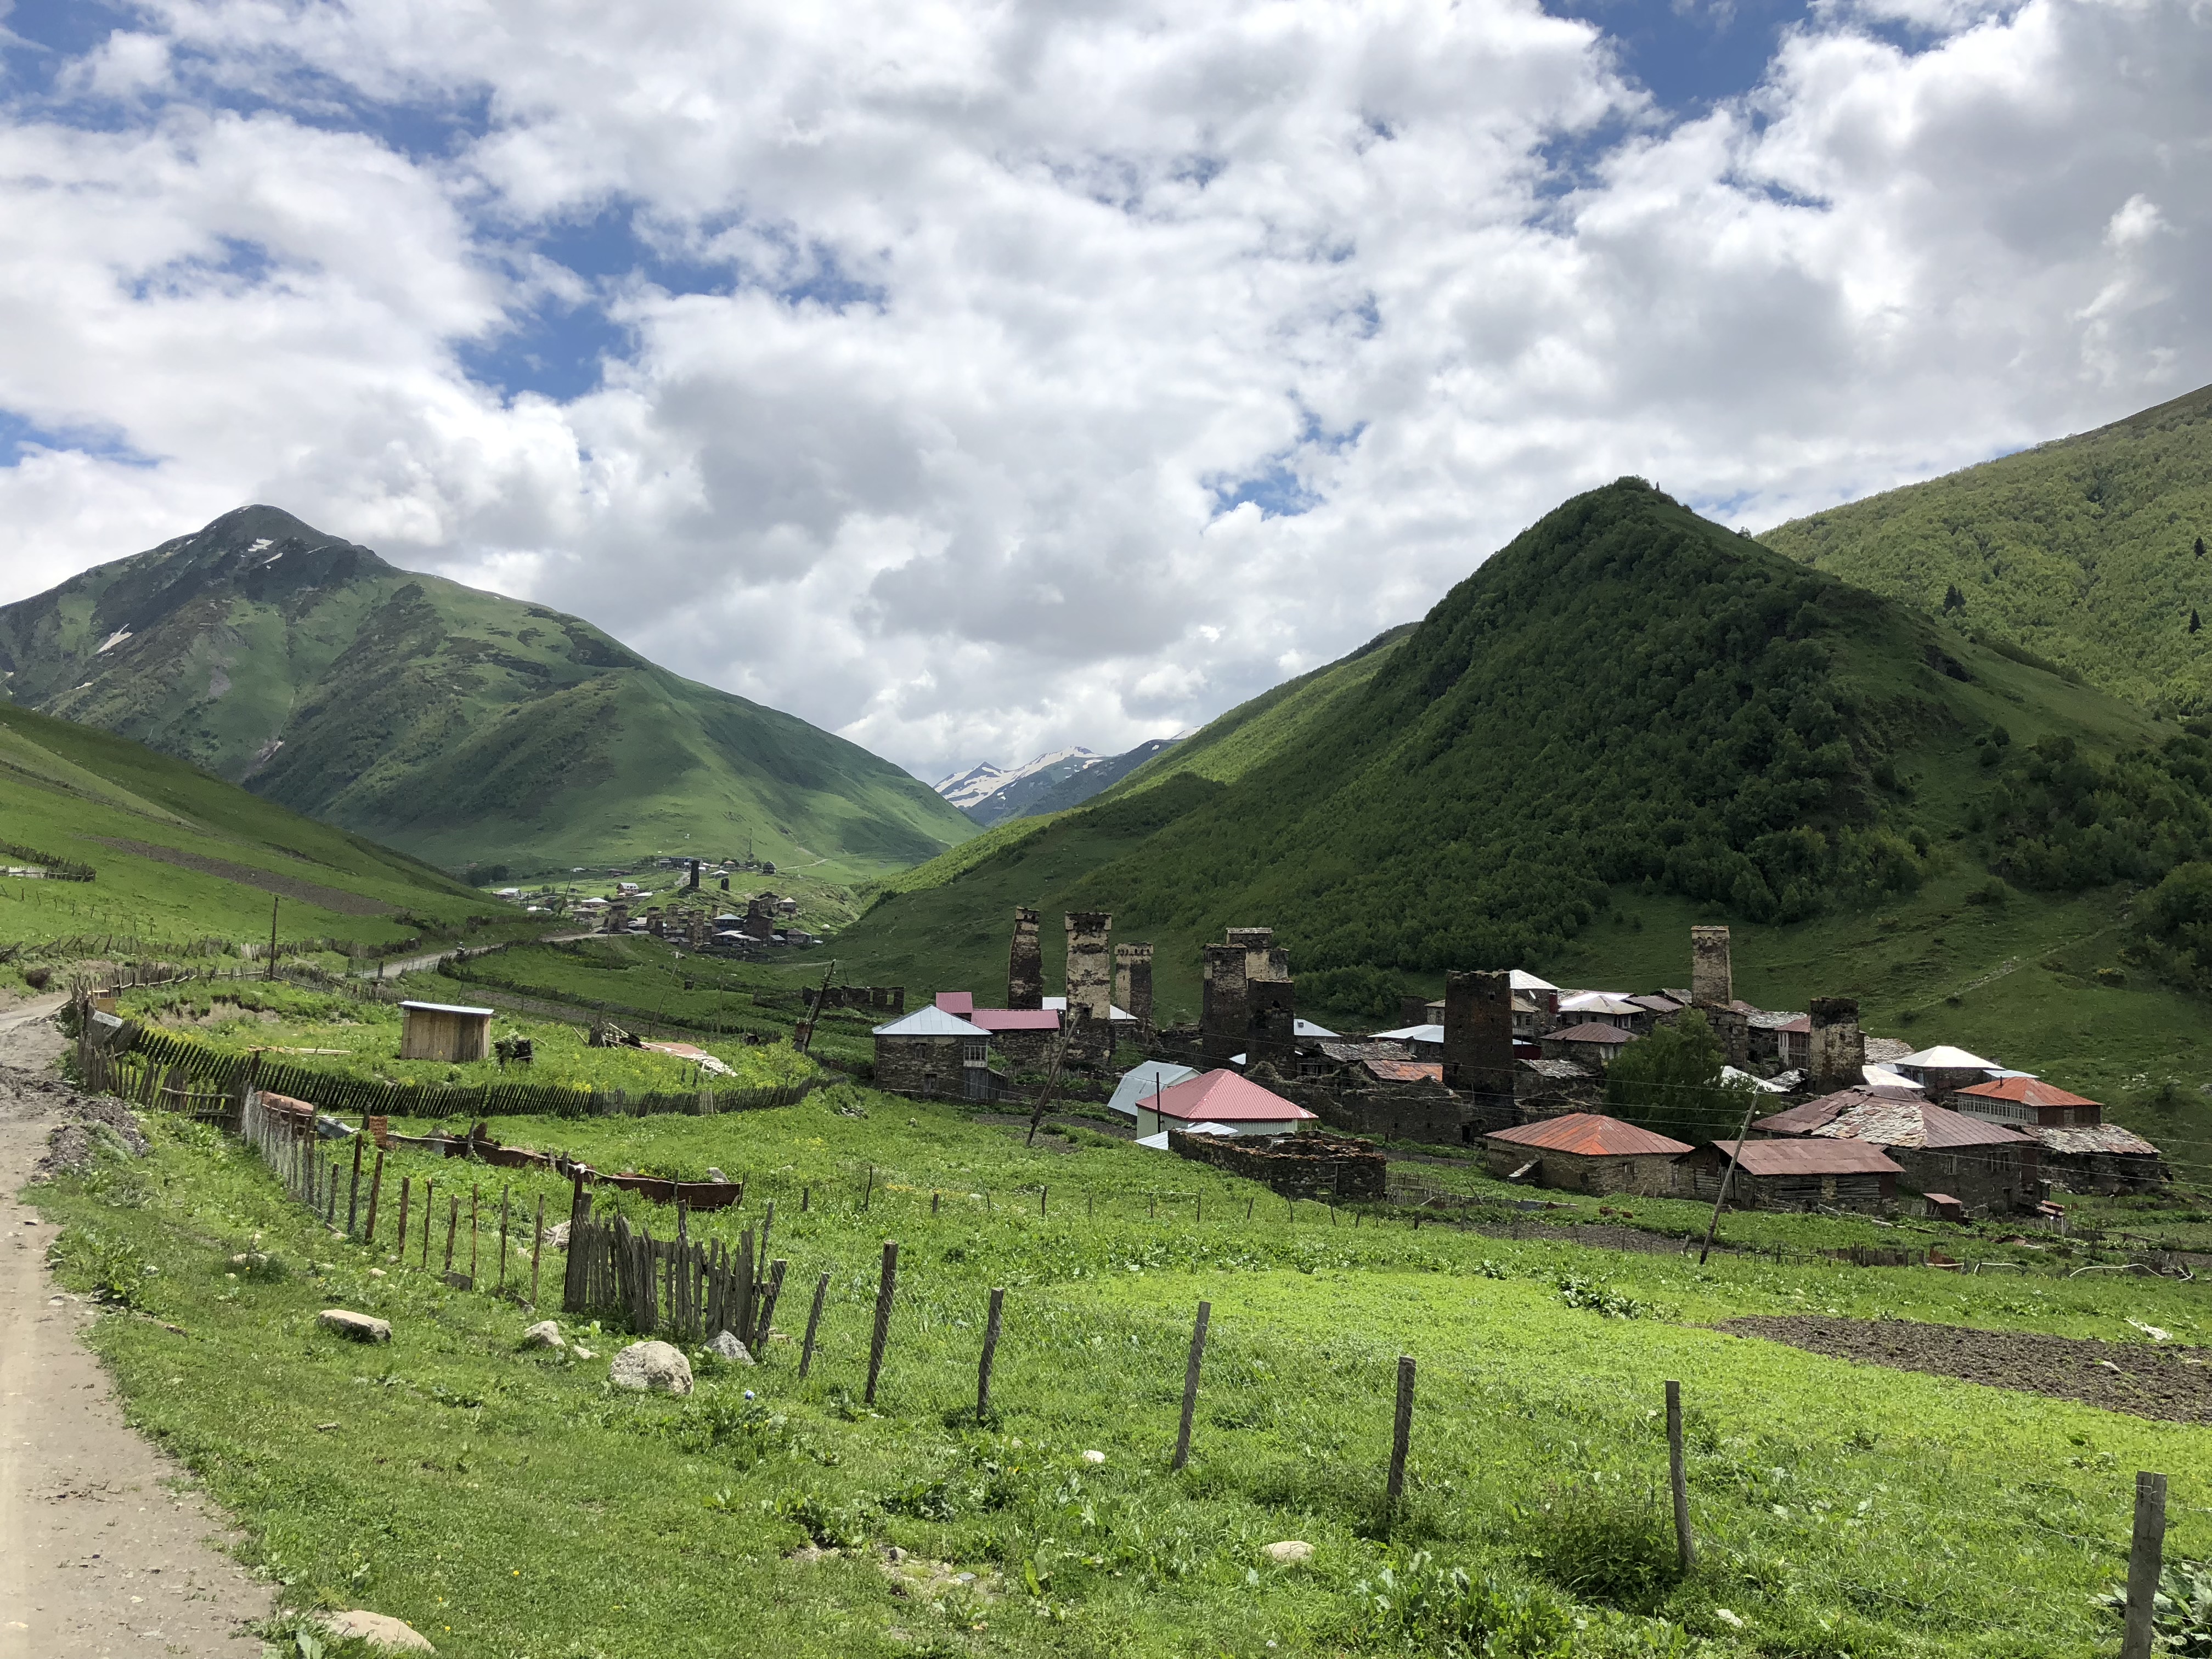
natural, mountainous landforms, highland, mountain, pasture, grassland, natural landscape, hill station, green, mountain range, hill, grass, wilderness, fell, rural area, valley, meadow, landscape, alps, village, tree, cloud, plateau, mountain pass, mount scenery, road, plain, farm, mountain village, tourism